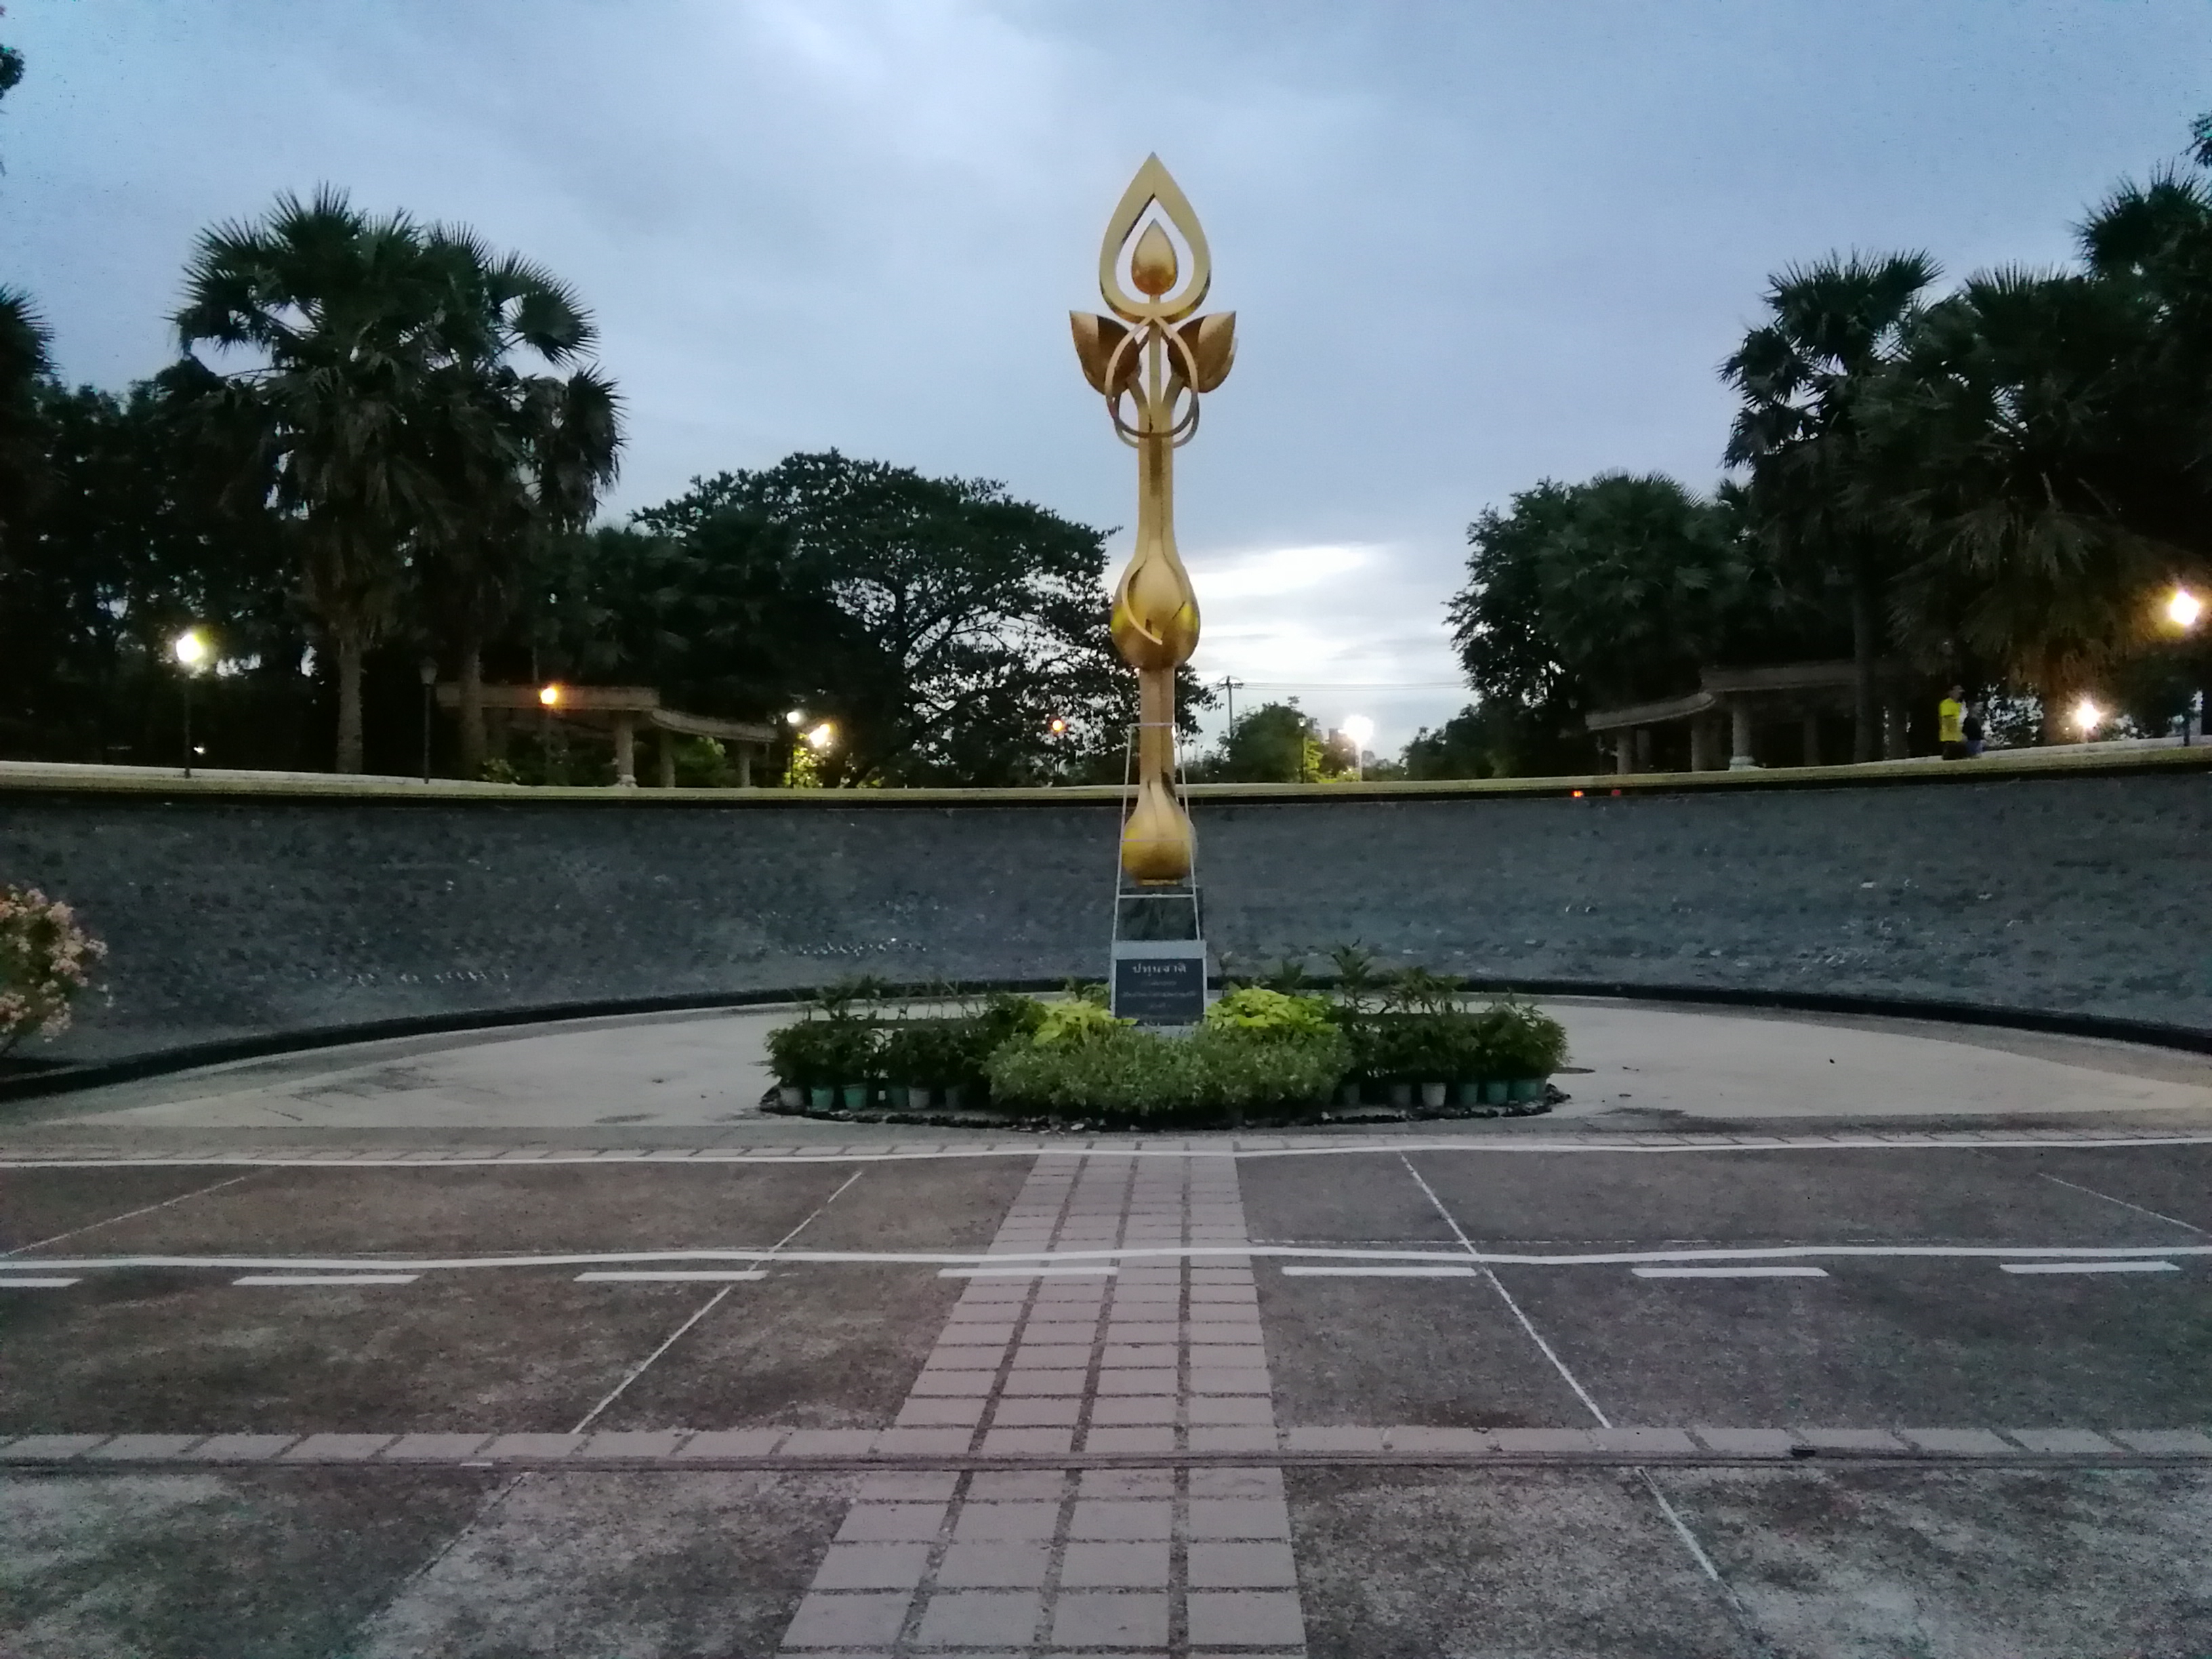
park, nature, landscape, sky, public space, road, street light, infrastructure, tree, road surface, memorial, asphalt, street, walkway, city, sign